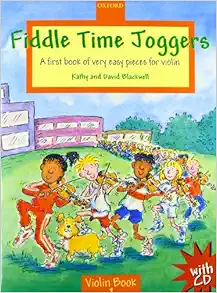
Fiddle Time Joggers + CD
Category: Books
About the Author David Blackwell has worked in publishing for both Oxford University Press and The Associated Board of the Royal Schools of Music. He has conducted both adult and children's choirs, and published several fine choral arrangements. He has written pieces for Oxford's highly successful Piano Time series, as well as co-writing Fiddle/Viola/Cello Time. Kathy Blackwell is an experienced peripatetic string teacher, currently working for Oxfordshire County Council. She has a special interest in teaching the violin and viola to young children, both individually and in groups. Her determination to find the very best pieces - well written and accessible, tuneful and catchy - led directly to the creation of the Fiddle/Viola/Cello Time series.
Features: Fiddle Time Joggers | is a first book of very easy pieces for violin with open string pieces and tunes using the finger pattern 0-1-23-4. There are well-known tunes and original pieces from rock to calypso using simple slurs and a few dynamics. Notice-boards introduce new notes and rhythms andthere are easy duets to play. The book comes with CD, providing performances of all the pieces with accompaniments using piano and other instruments. A separate book of straightforward piano accompaniments is available.